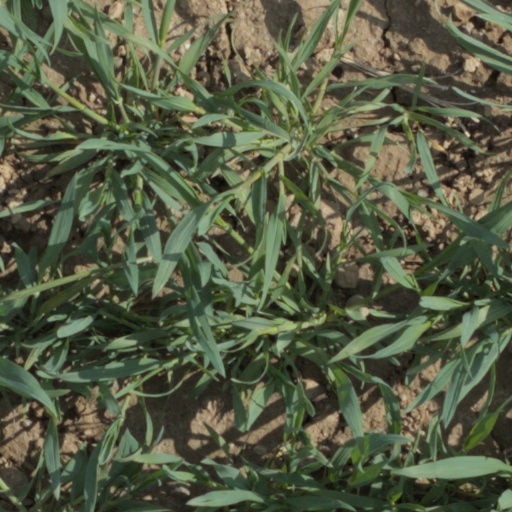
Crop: wheat